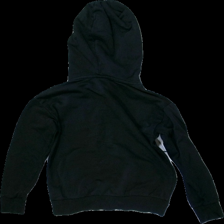
View: back
Type: Hoodie
Category: Children
Brand: Lindex
Colors: Black
Material: 76% Cotton 24% Polyester
Cut: Regular
Size: 134
Price range: 50-100
Recommended usage: Reuse
Description: Black hoodie